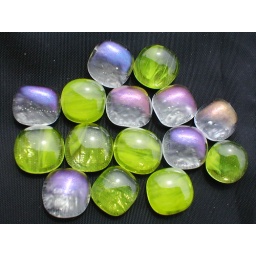
Fused glass cabochons in iridescent yellow and clear rainbow